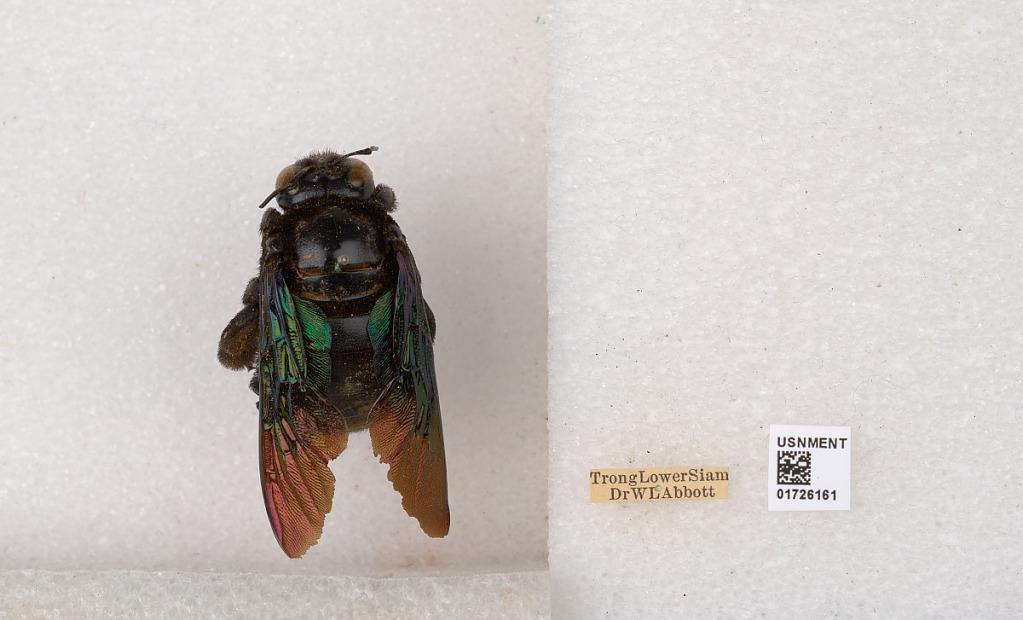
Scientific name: Xylocopa (Mesotrichia) latipes (Drury)
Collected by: W. Abbott
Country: Thailand
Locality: Trong